Rhone Rangers

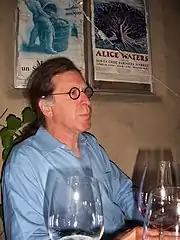
Randall Grahm of Bonny Doon Vineyard.

In the 1980s, Randall Grahm of Bonny Doon Vineyard and Bob Lindquist of Qupé Wine Cellars, among others, began popularizing the marketing of the Rhône varieties. Their success helped to revive plantings of many traditional Rhône grapes that were dying out in California like Grenache, Mourvedre and Viognier. Syrah also saw a dramatic increase in plantings after Gary Eberle, then with Estrella River Winery (now Meridian Vineyards) planted it in Paso Robles and made available the clone he used to other interested growers. With no formal structure or organization, the group disbanded in the early 1990s.